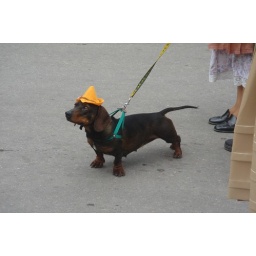
dog in a hat